Naked (2017 film)

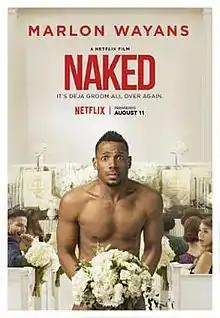
Theatrical release poster

Naked is a 2017 American comedy film directed by Michael Tiddes and written by Rick Alvarez, Cory Koller and Marlon Wayans. It is a remake of the 2000 Swedish film "Naken". The film stars Marlon Wayans, Regina Hall, Jonathan Todd Jackson, Scott Foley, Loretta Devine, Brian McKnight and Dennis Haysbert. The film was released on Netflix on August 11, 2017.